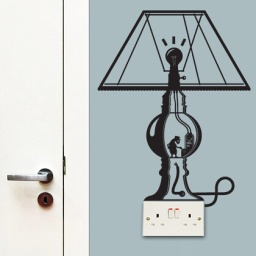
Closed simple white door in home interior